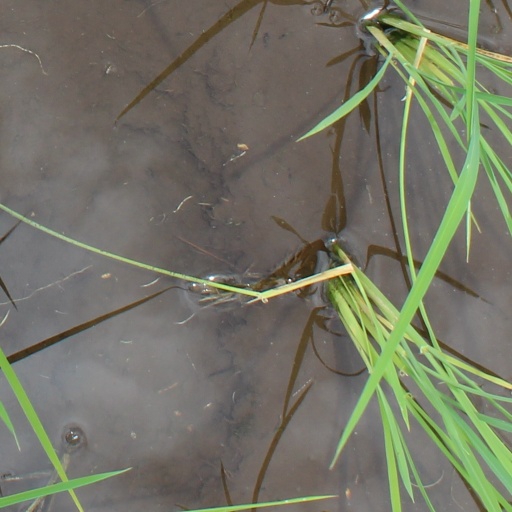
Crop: rice